Chick Corea

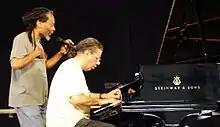
Bobby McFerrin and Corea, New Orleans Jazz and Heritage Festival in 2008

Named after their eponymous 1972 album, Corea's Return to Forever band combined acoustic and electronic instrumentation, and initially drew upon Hispanic music styles more than rock music. On their first two records, the group consisted of Flora Purim on vocals and percussion, Joe Farrell on flute and soprano saxophone, Miles Davis bandmate Airto on drums and percussion, and Stanley Clarke on acoustic double bass. Drummer Lenny White and guitarist Bill Connors later joined Corea and Clarke to form the second version of the group, which blended the earlier Latin music elements with rock and funk-oriented music. This incarnation of the band recorded the album "Hymn of the Seventh Galaxy", before Connors' replacement by Al Di Meola, who later played on "Where Have I Known You Before", "No Mystery" and "Romantic Warrior".